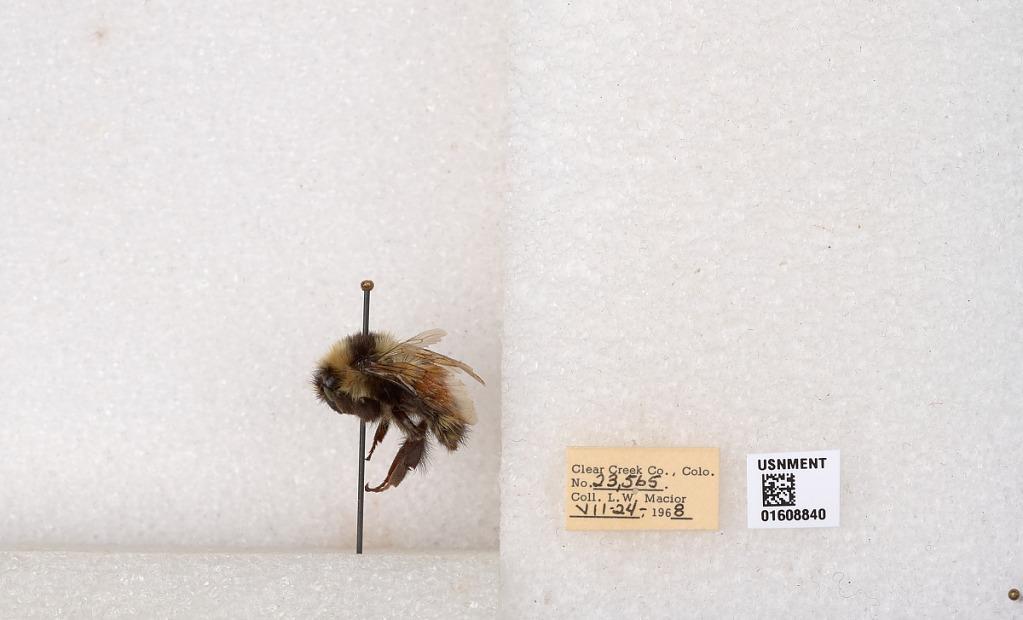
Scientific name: Bombus (Pyrobombus) sylvicola Kirby
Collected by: L. Macior
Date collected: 1968-7-24
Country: United States
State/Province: Colorado
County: Clear Creek
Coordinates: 39.6891, -105.644